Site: brandenburg
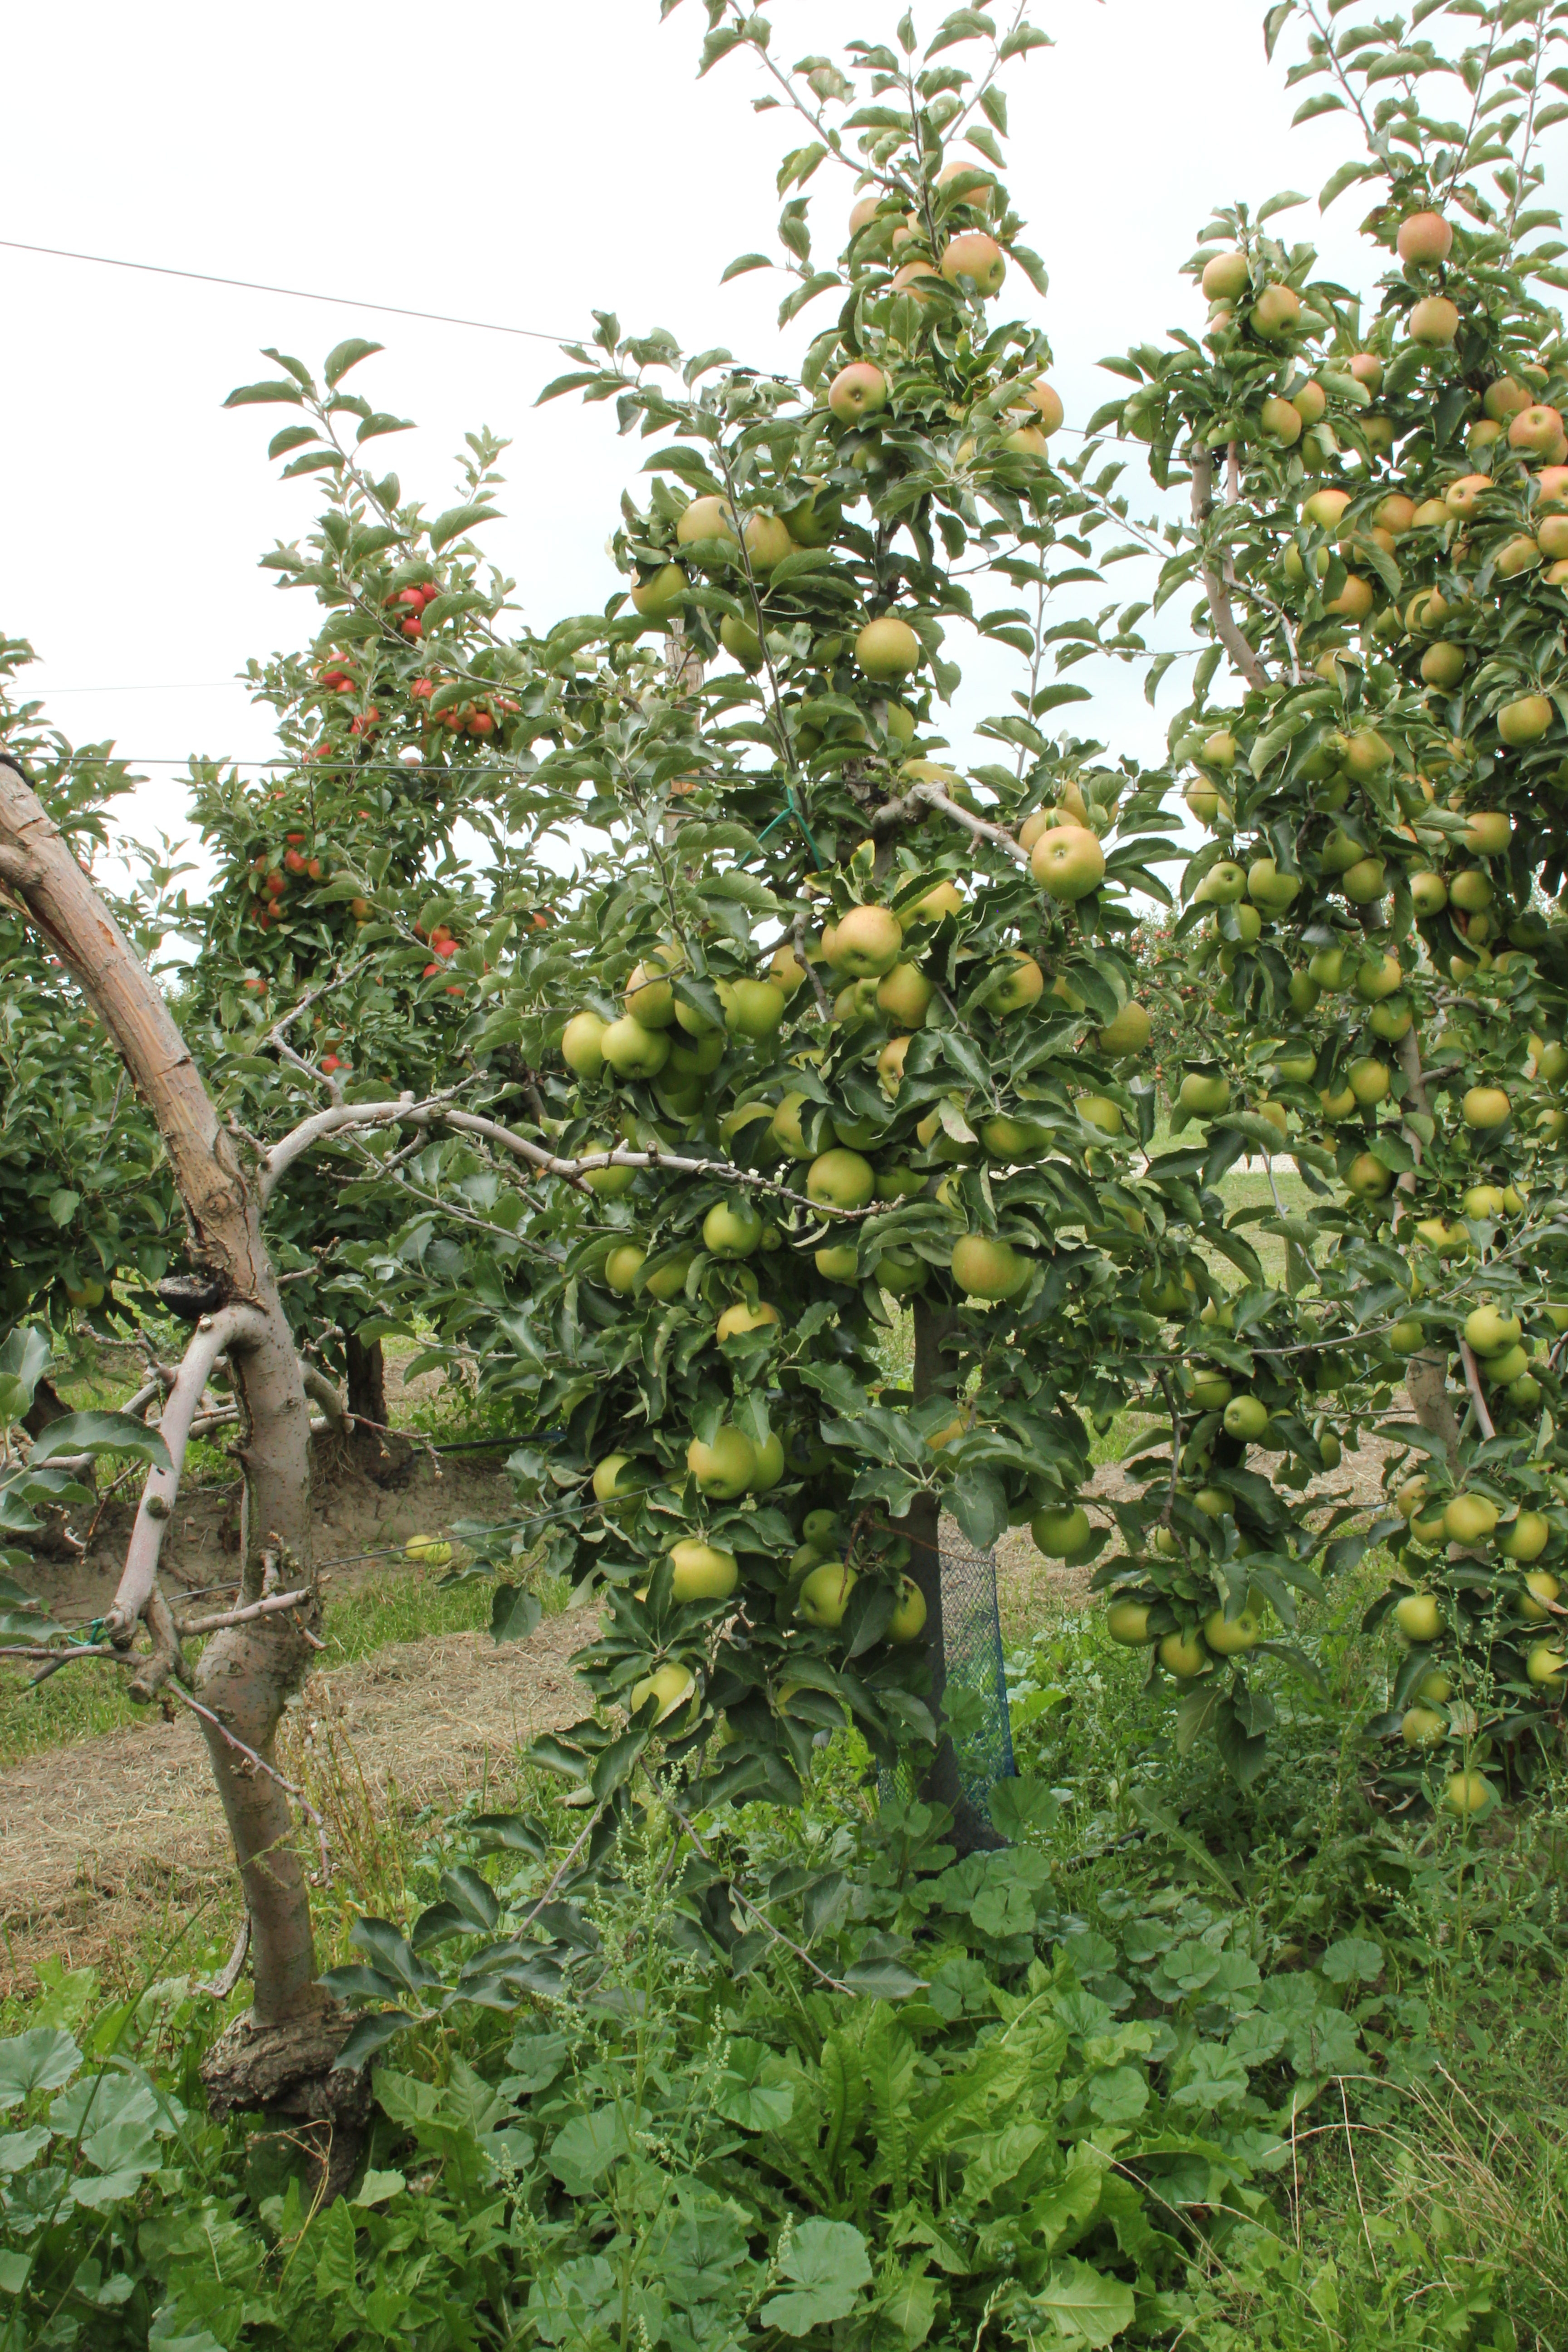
Growth stage (BBCH 87): Maturity of fruit and seed